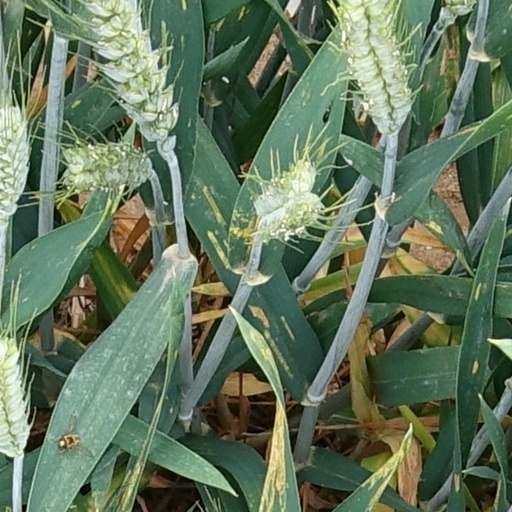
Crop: wheat